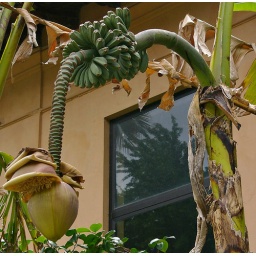
Fruit and flower of banana or plantain plant in Orto Botanico botanical gardens in Pisa, Italy. Reputedly the oldest botanical gardens in the world.